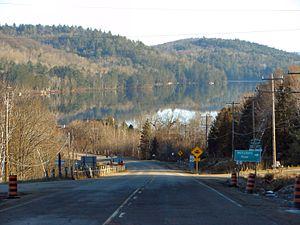
La route 60 est une route provinciale de l'Ontario reliant Huntsville à Renfrew, passant entre autres par le parc provincial Algonquin et par Eganville.